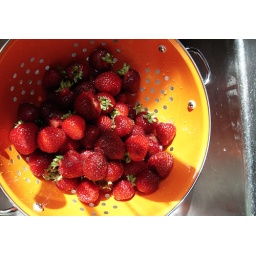
Ripe strawberries in my new, favorite kitchen utensil... this bright orange colander.